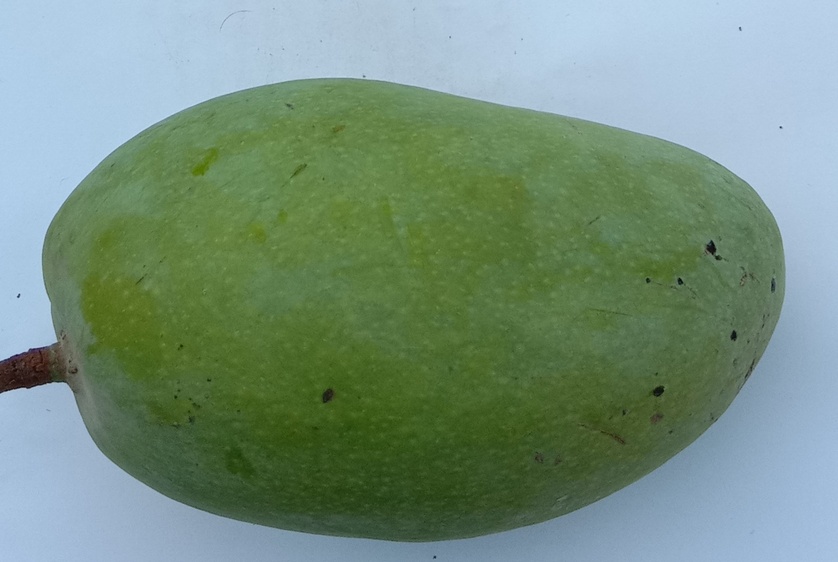
Mango variety: Chaunsa (Summer Bahisht)